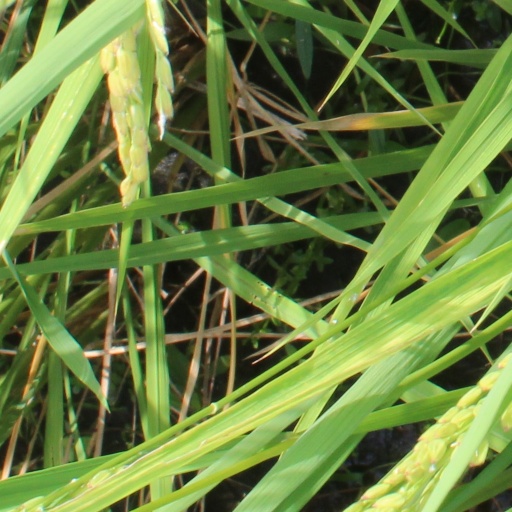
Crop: rice